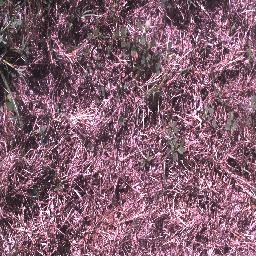
Label: negative